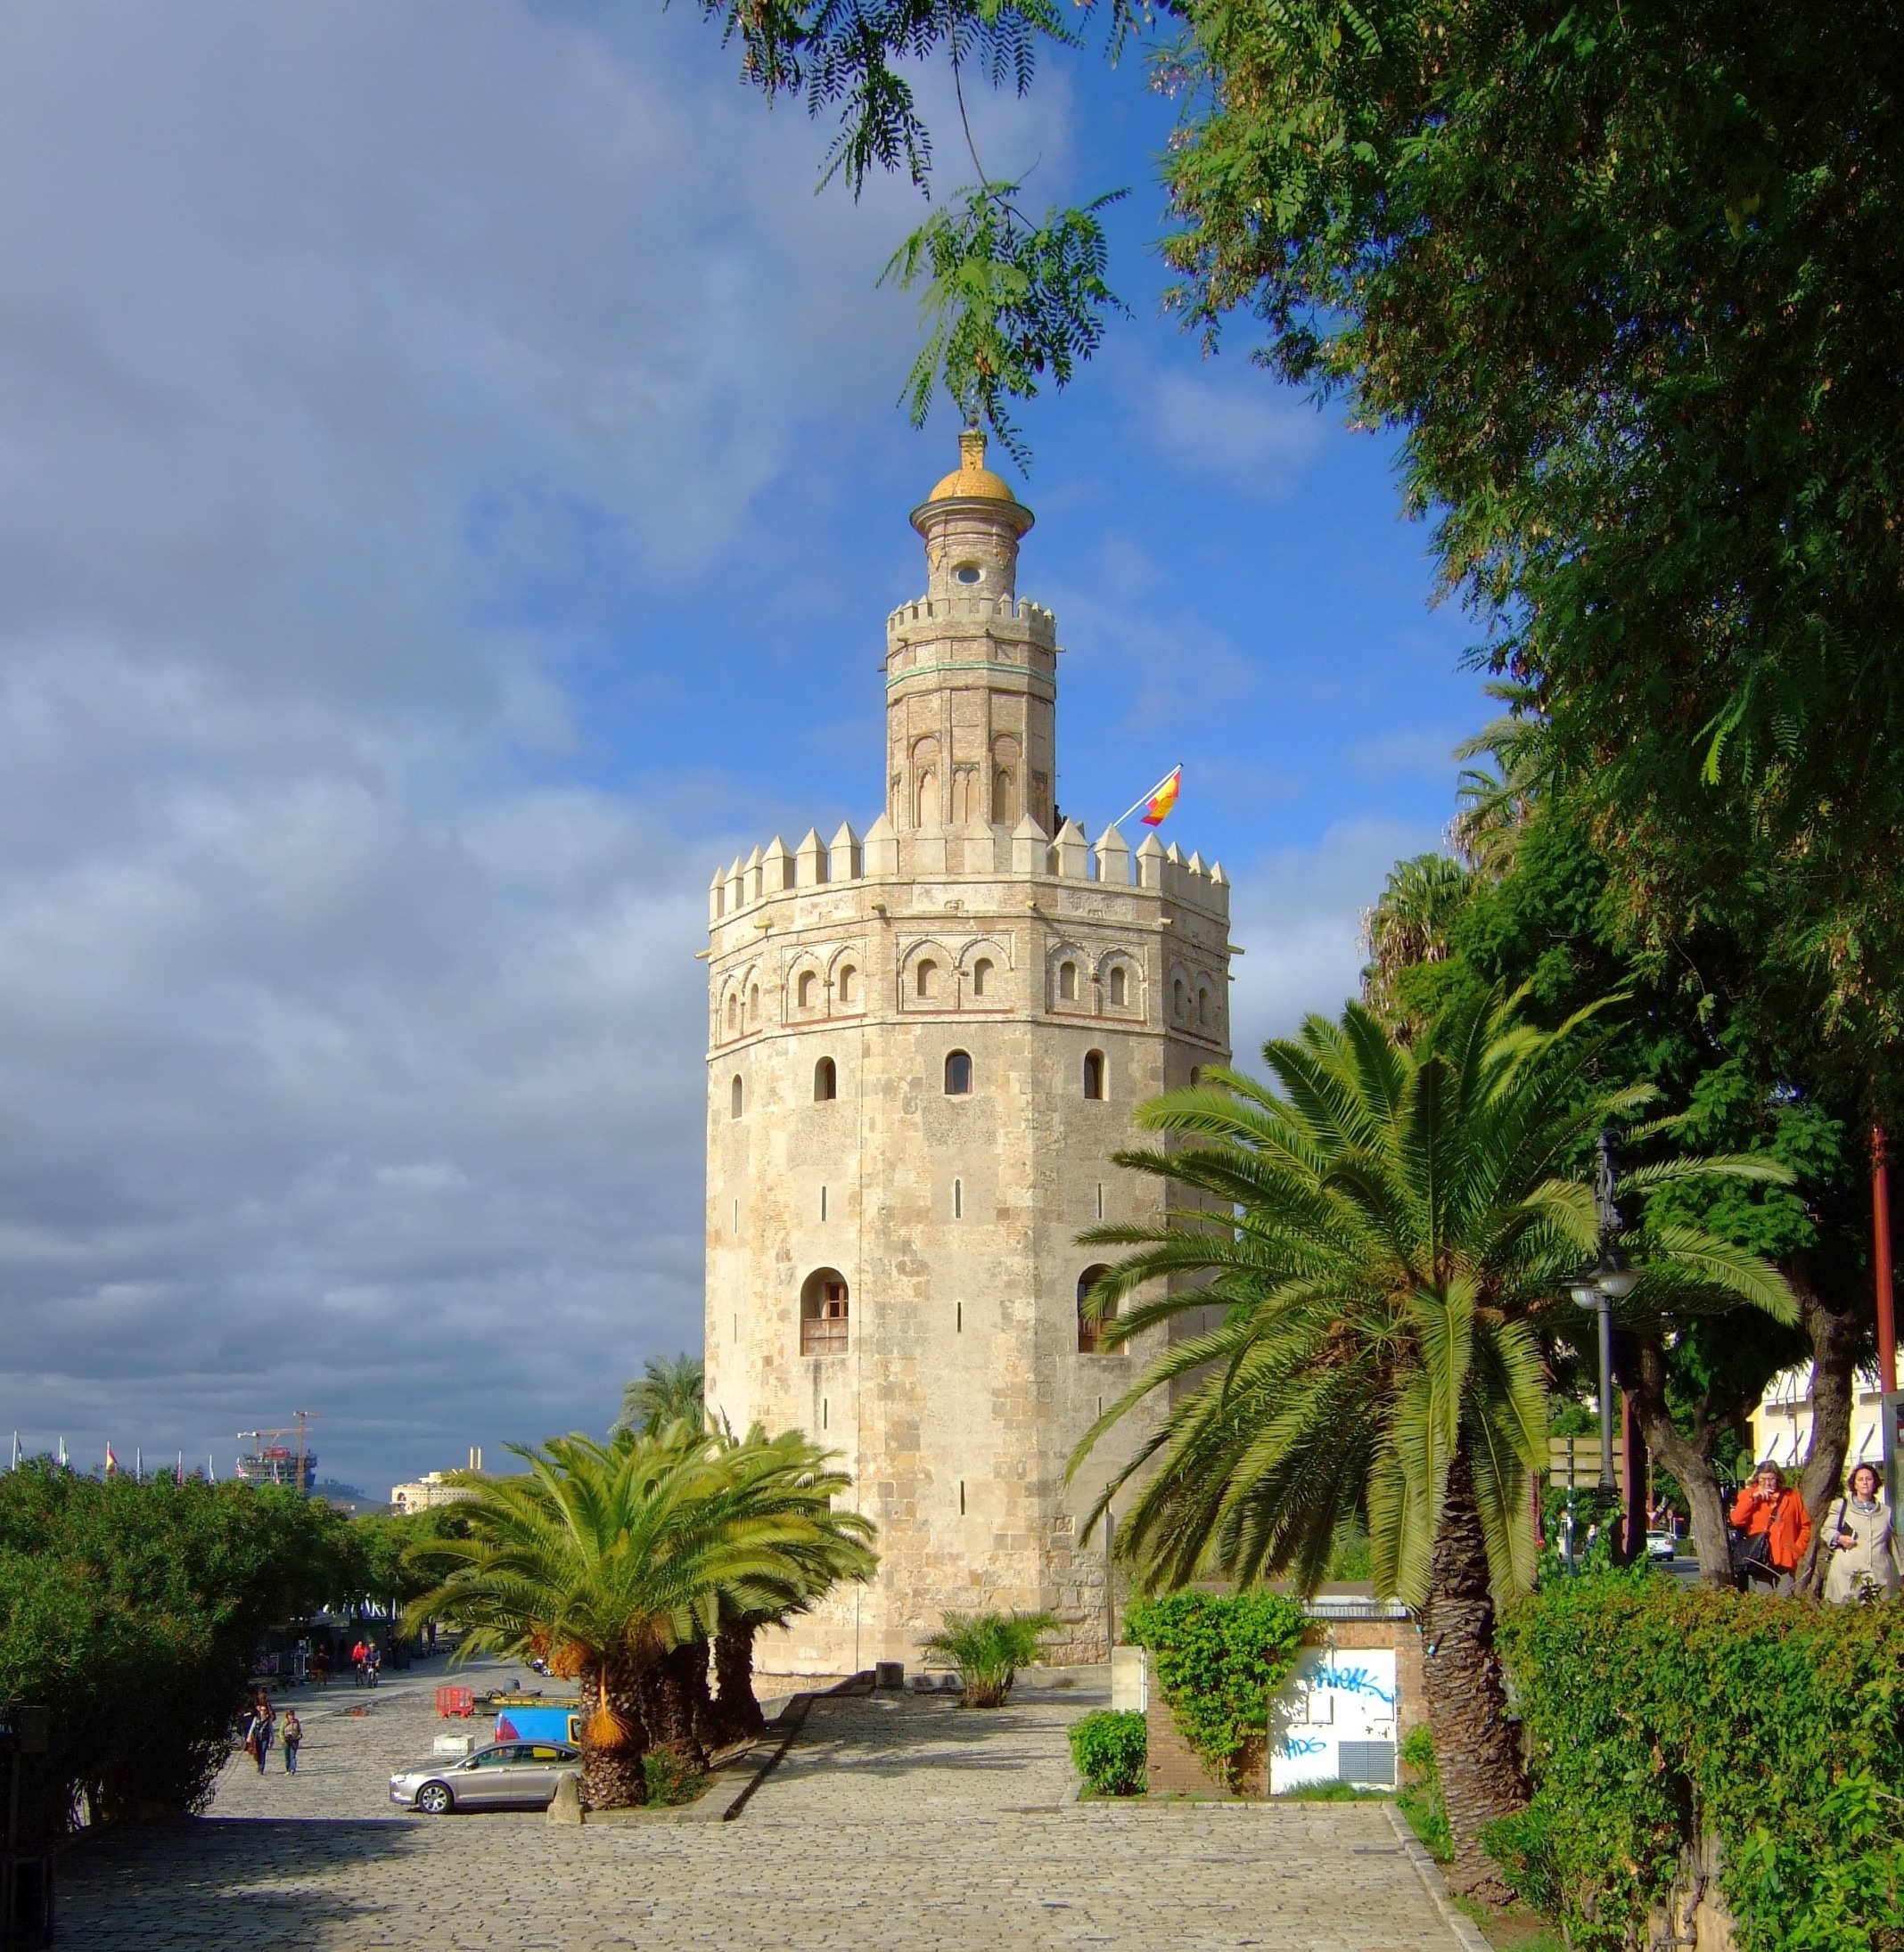
town, building, tower, landmark, church, place of worship, spain, seville, andalusia, monuments, gold tower